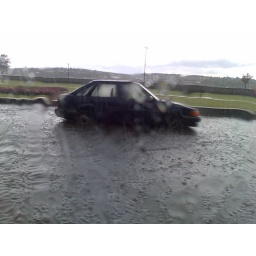
Marooned car Esplande road by Rochester Castle